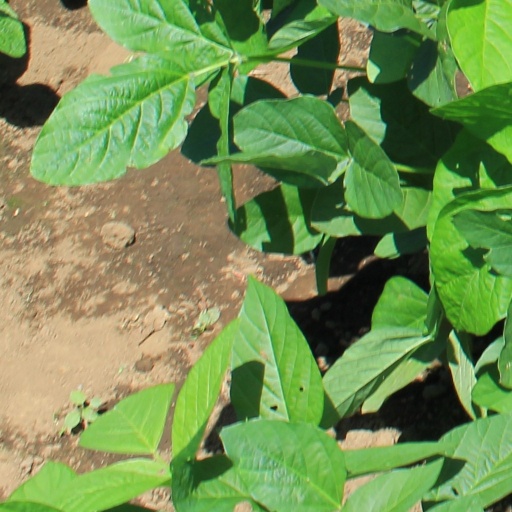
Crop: soybean